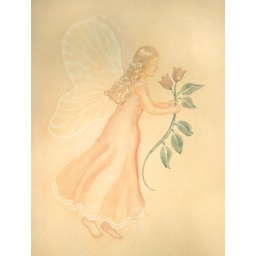
Emma's wall next to her bed was painted with a peach color wash, with one guardian fairy to watch over her.